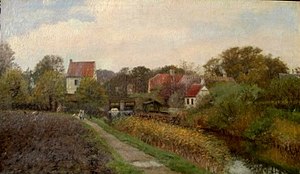
John Lübschitz
Vandmølle ved Frederiksdal malt af John Lübschitz (1910)
John Leopold Lübschitz var en dansk maler.